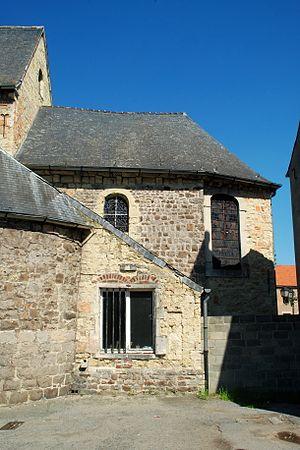
Belgique - Brabant wallon - Hélécine - Neerheylissem - Eglise Saint-Sulpice
L'église Saint-Sulpice est une église de style roman édifiée en tuffeau et située à Neerheylissem, village de la commune belge d'Hélécine, en province du Brabant wallon.